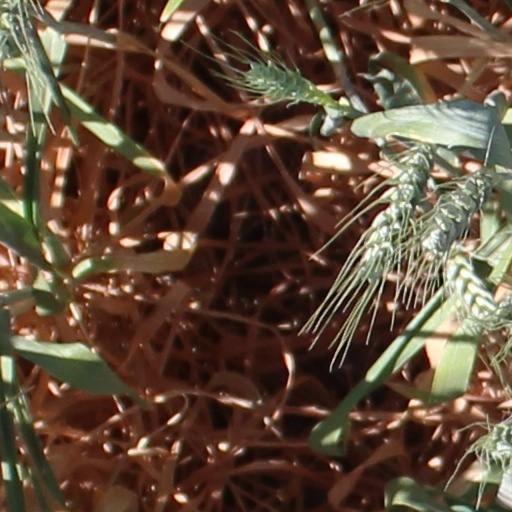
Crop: wheat